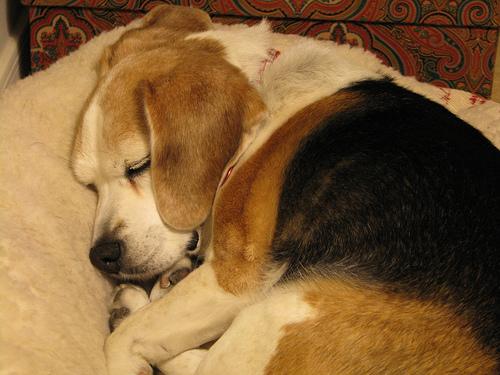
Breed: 276-n000113-beagle